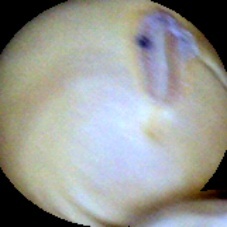
Label: Intact